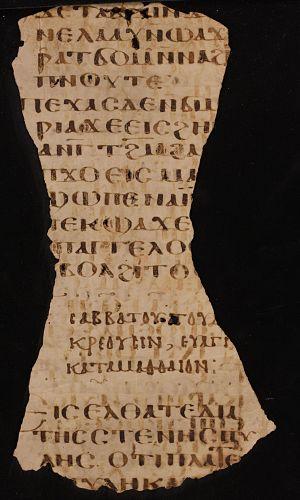
Un manuscrit du Nouveau Testament en Lectionnaire est une copie manuscrite contenant les passages des textes lus à l'occasion des cérémonies religieuses. Les lectionnaires sont écrits en caractères onciales ou minuscules grecques sur parchemin, papyrus, vélin, ou papier.